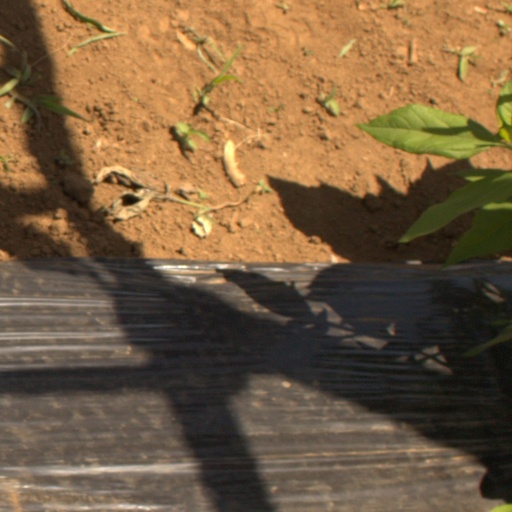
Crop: Jerusalem artichoke